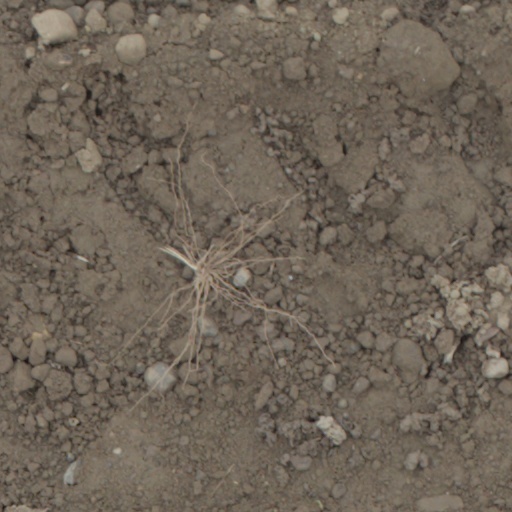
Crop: wheat